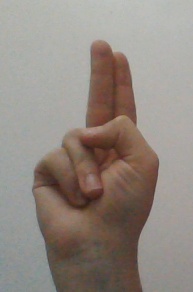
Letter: taa